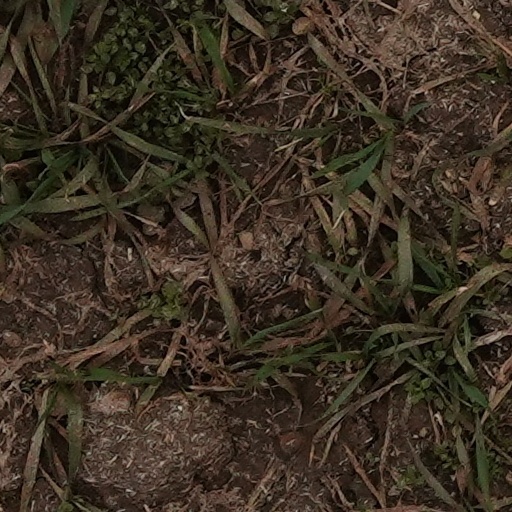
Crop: wheat